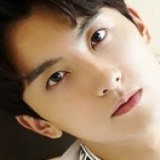
diễn viên Ngưu Tuấn Phong